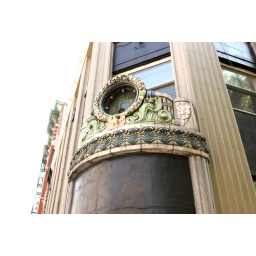
Old building clock over entrance of an old office building.